Kathryn Eisman

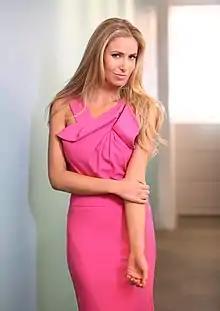
Kathryn Eisman at Rockefeller Centre, 2012

Kathryn Eisman (born 14 June 1981) is an Australian fashion, lifestyle and entertainment television journalist, author, model and designer. She was part of the two-time Emmy nominated E! News Entertainment team, was the entertainment correspondent for Sunrise on the Seven Network, and the author of two books. She is the founder of High Heel Jungle Socks. Eisman hosted and co-executive produced the wardrobe makeover series "Undressed" on Paramount+, which premiered on 6 October 2022. Kathryn is daughter of Peter and Sylvia Eisman, a Sydney based pediatrician and an educator, respectively. She is niece of John Eisman, who was honoured with the Order of Australia. and granddaughter of Anna Reich, the last known holocaust survivor from Sydney to have been in Schindler's List. She later went to Australia where she became a fashion identity, philanthropist and businesswoman.